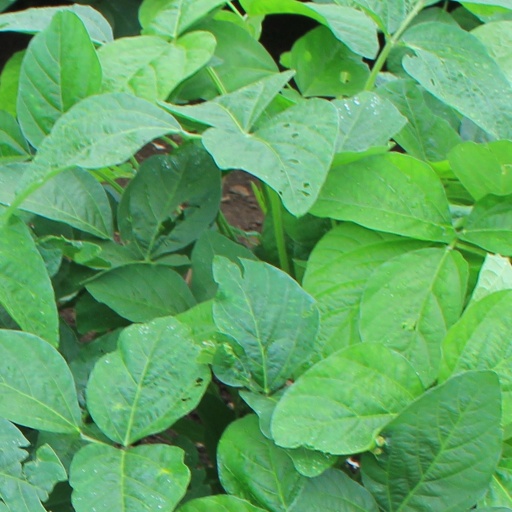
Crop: soybean